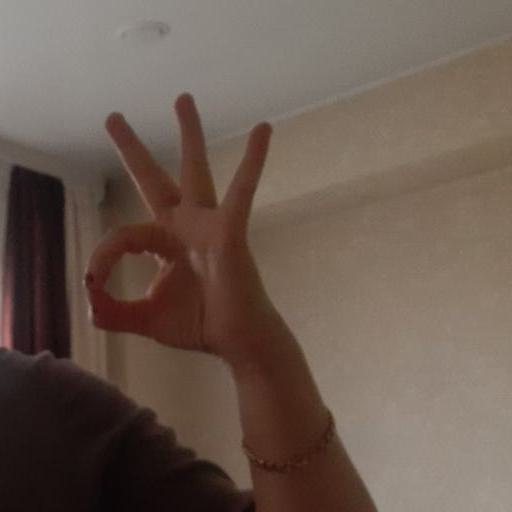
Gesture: ok